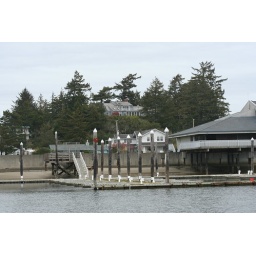
An elegant house on a small hill overlooking the Siuslaw River in Florence, Oregon.